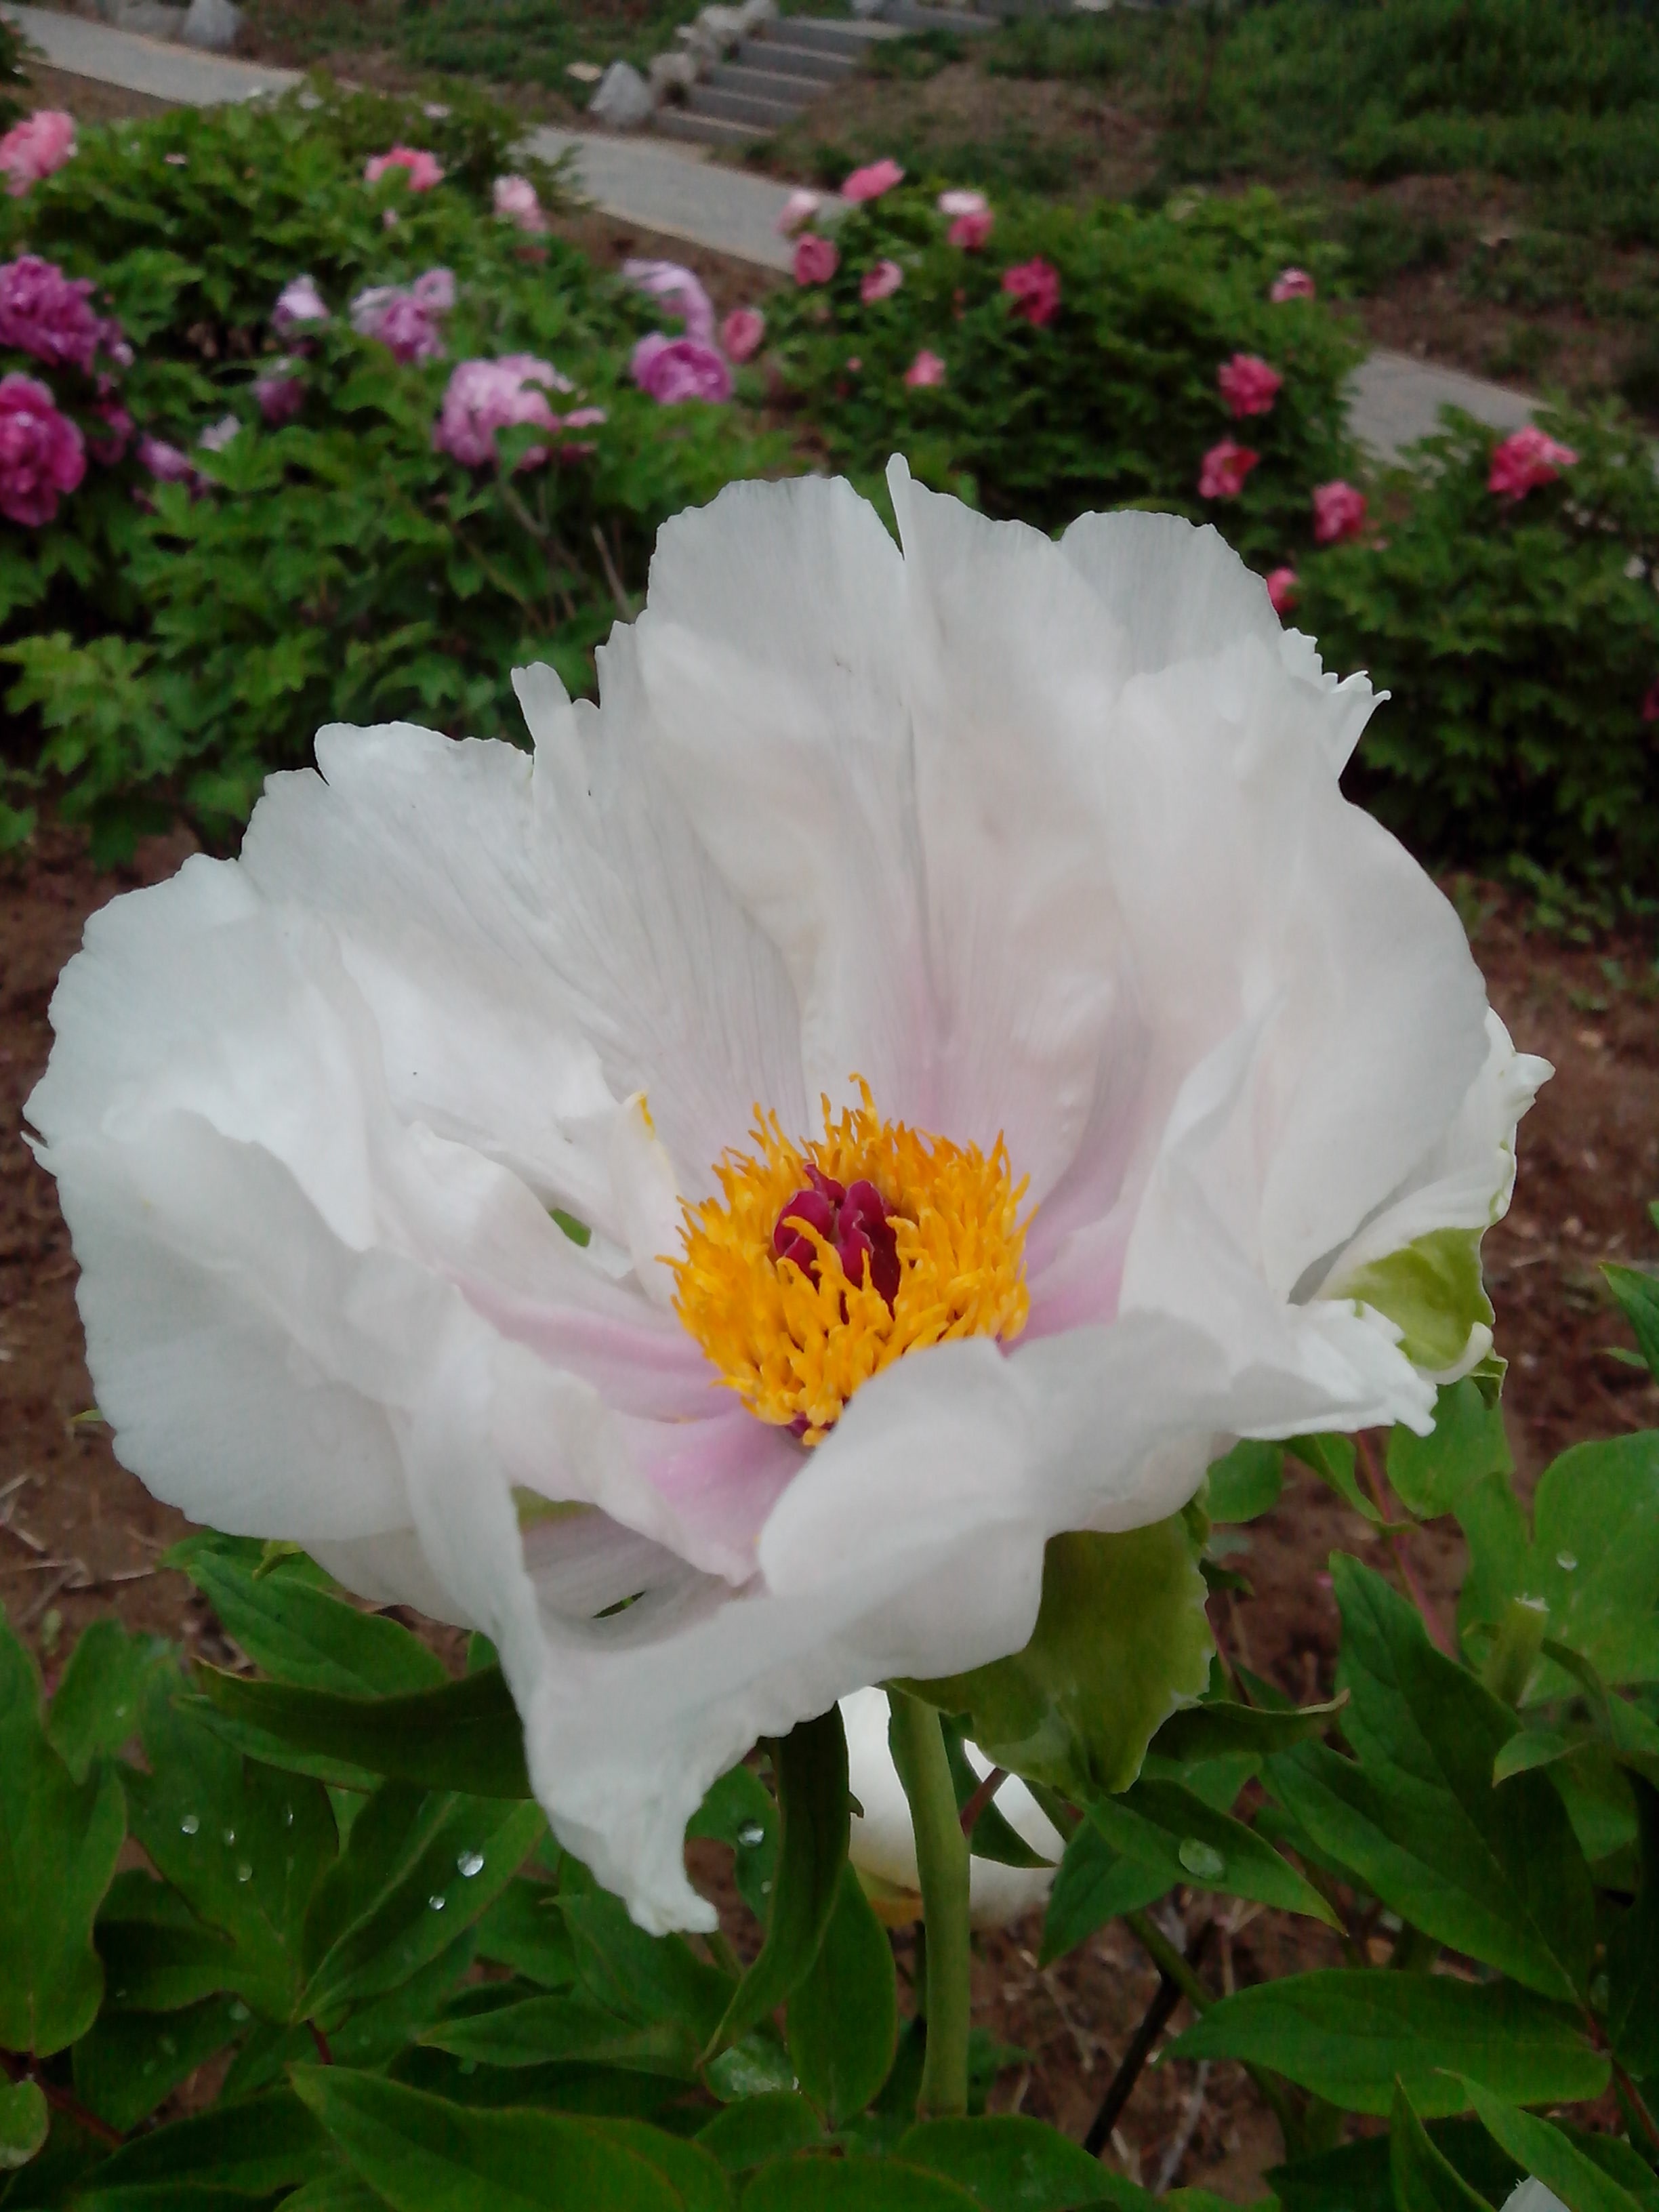
plant, flower, petal, botany, flora, peony, flowering plant, land plant, pure flowers